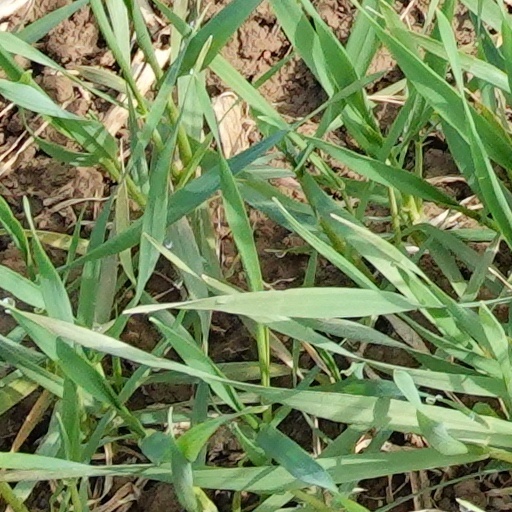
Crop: wheat